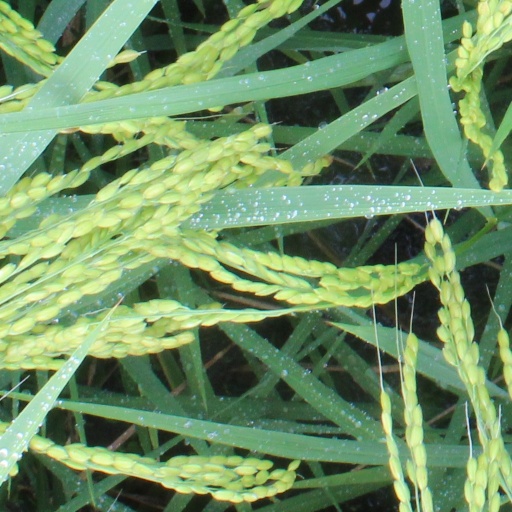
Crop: rice